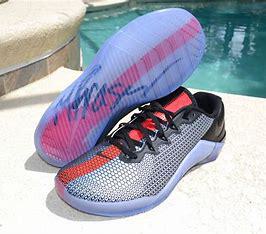
Brand: Nike
Model: Free Metcon 5